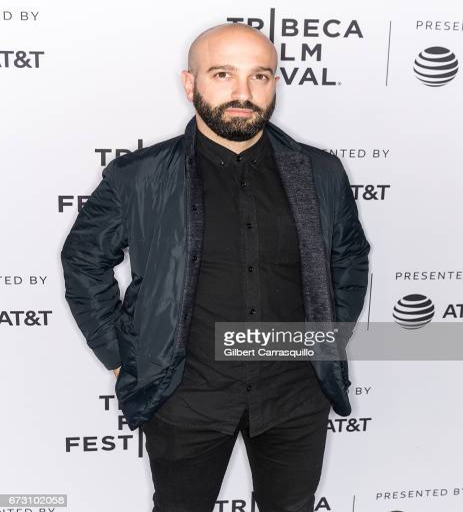
film director attends premiere during festival